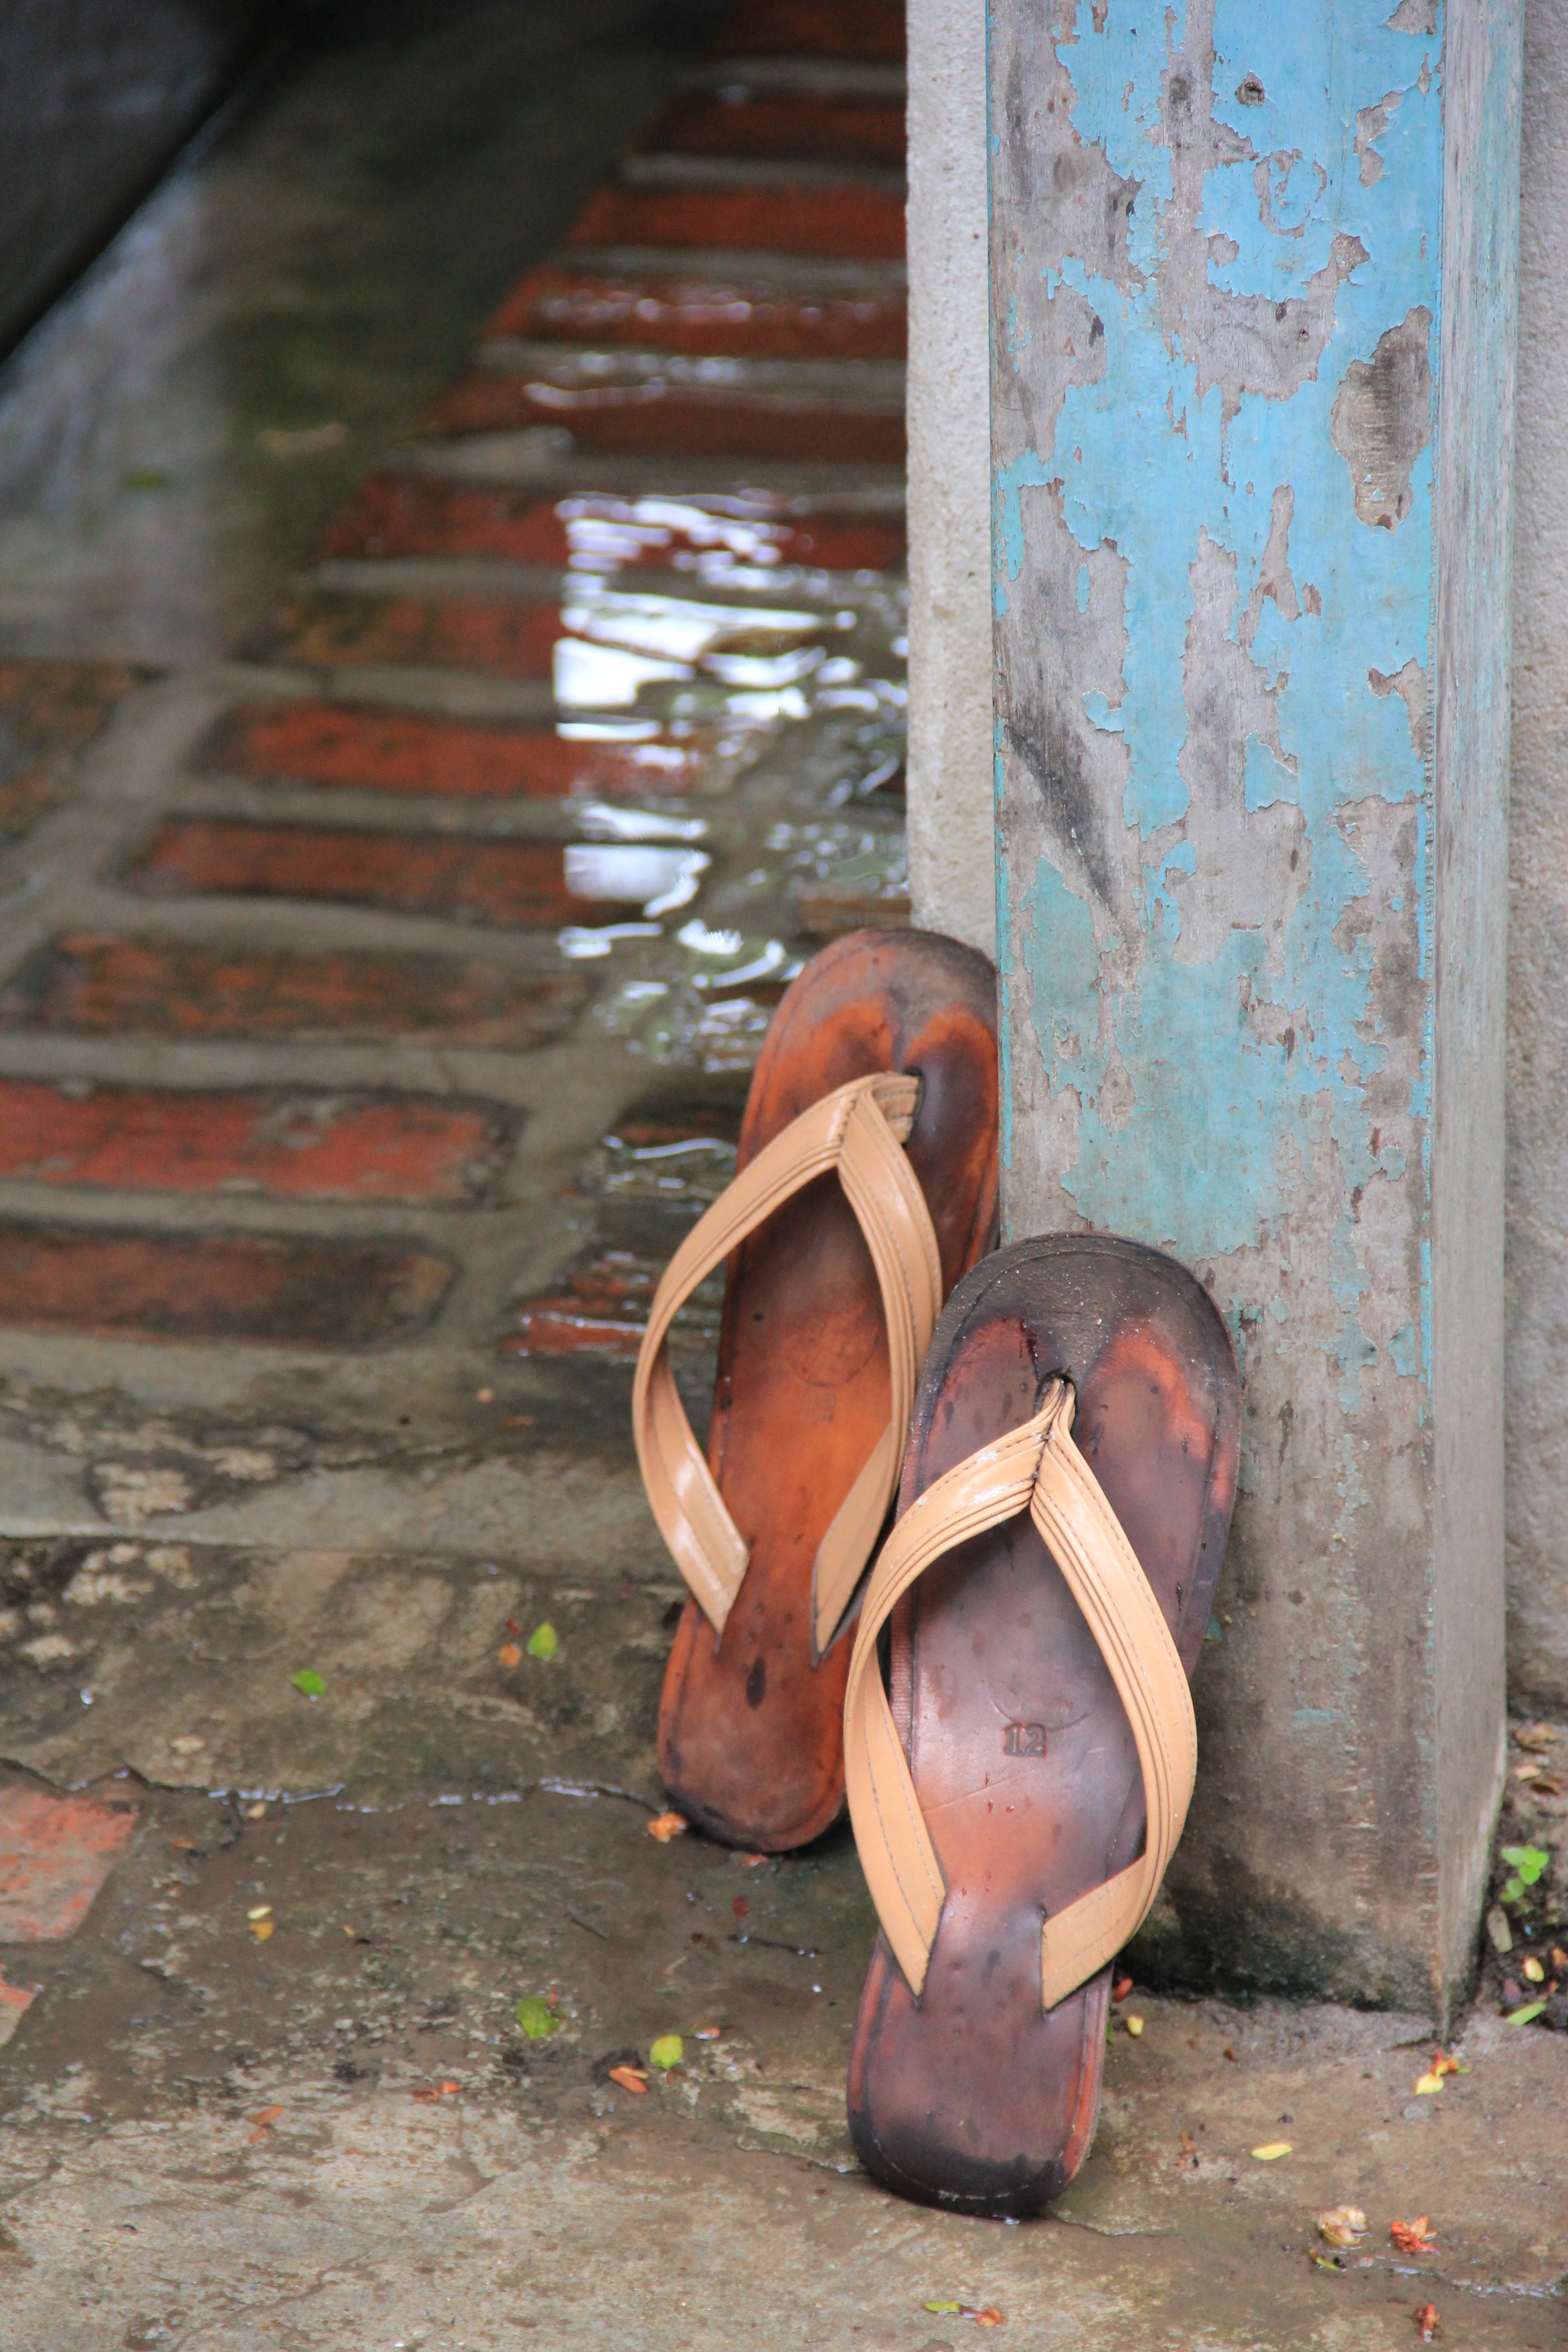
wood, leg, spring, color, buddhism, sculpture, art, temple, monastery, footwear, myanmar, monks, mandalay, flip flops